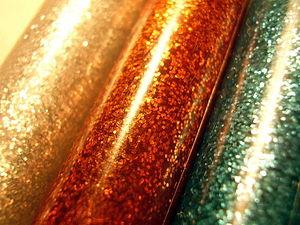
Les microplastiques sont les petites particules de matière plastique dispersées dans l'environnement. Ils sont devenus un sujet de préoccupation car ils s'accumulent dans les sols, les cours d'eau, les lacs et l'environnement marin et certains aliments ; ils ont en quelques décennies contaminé tous les océans et les espèces marines à tous les niveaux de la chaîne alimentaire, d'un pôle à l'autre et jusque dans les grands fonds.